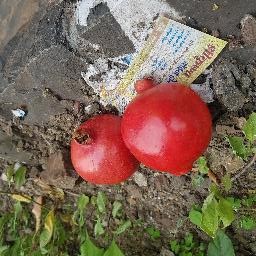
Fruit: Pomegranate
Quality: Good